Oswald of Worcester

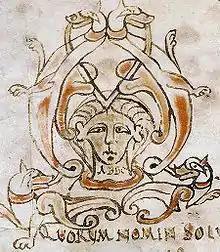
A medieval manuscript of Abbo of Fleury's work

Oswald supported Dunstan and Æthelwold, Bishop of Winchester, in their efforts to purify the Church from secularism. Aided by King Edgar, he took a prominent part in the revival of monastic discipline along the precepts of the Rule of Saint Benedict. His methods differed from Æthelwold's, who often violently ejected secular clergy from churches and replaced them with monks. Oswald also organised the estates of his see into administrative hundreds known as the Oswaldslow, which helped stabilise the ecclesiastical revenues. He constantly visited the monasteries he founded, and was long remembered as father of his people both as bishop and archbishop. It was Oswald who changed the cathedral chapter of Worcester from priests to monks, although the exact method that he employed is unclear. One tradition says that Oswald used a slow approach in building up a new church of monks next to the cathedral, allowing the cathedral's priests to continue performing services in the cathedral until the monastic foundation was strong enough to take over the cathedral. Another tradition claims that, instead, Oswald expelled any of the clergy in the cathedral that would not give up their wives and replaced them with monks immediately. Oswald also reformed Winchcombe Abbey, along with the monasteries of Westbury Priory, Pershore Abbey, and Evesham Abbey. It is also possible that monasteries were established in Gloucester and Deerhurst, but evidence is lacking for their exact foundation dates.